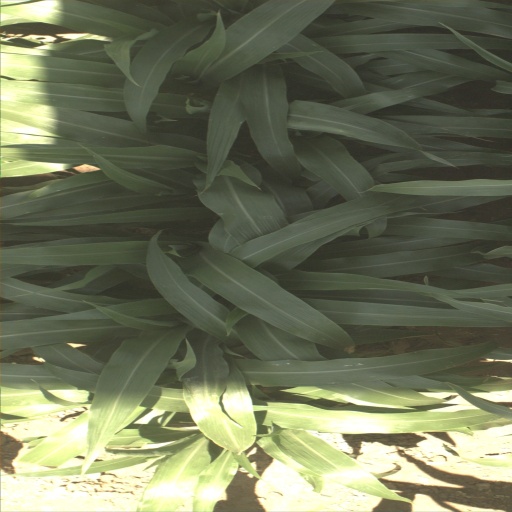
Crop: sorghum